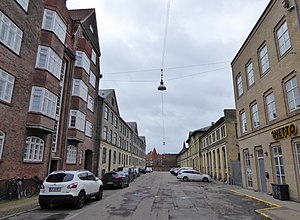
Frikadellely
Frikadellely i 2018
Frikadellely er en lille sidegade til Tagensvej på det Ydre Nørrebro i Mimersgadekvarteret.